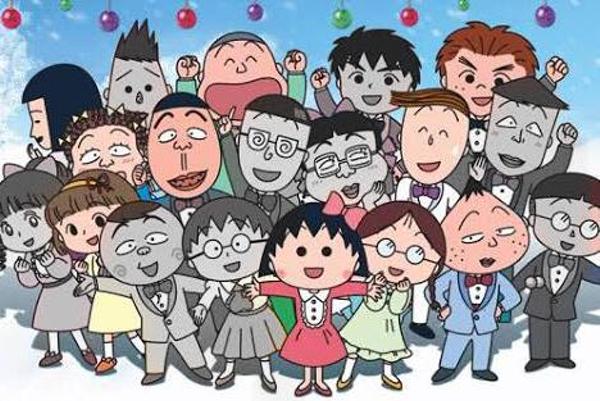
回答: はい!今週のバトルロイヤル終了です。来週もまた見てねー!